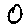
Label: 0